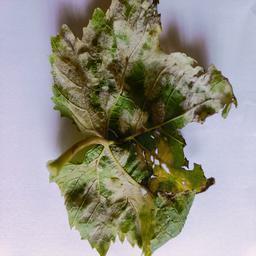
Label: Downy Mildew